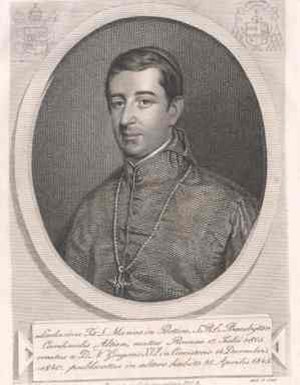
Lodovico Altieri
Lodovico Altieri var en af den katolske kirkes kardinaler. Han var tilknyttet Den romerske kurie, blandt andet som prefekt for Indekskongregationen fra 1861.